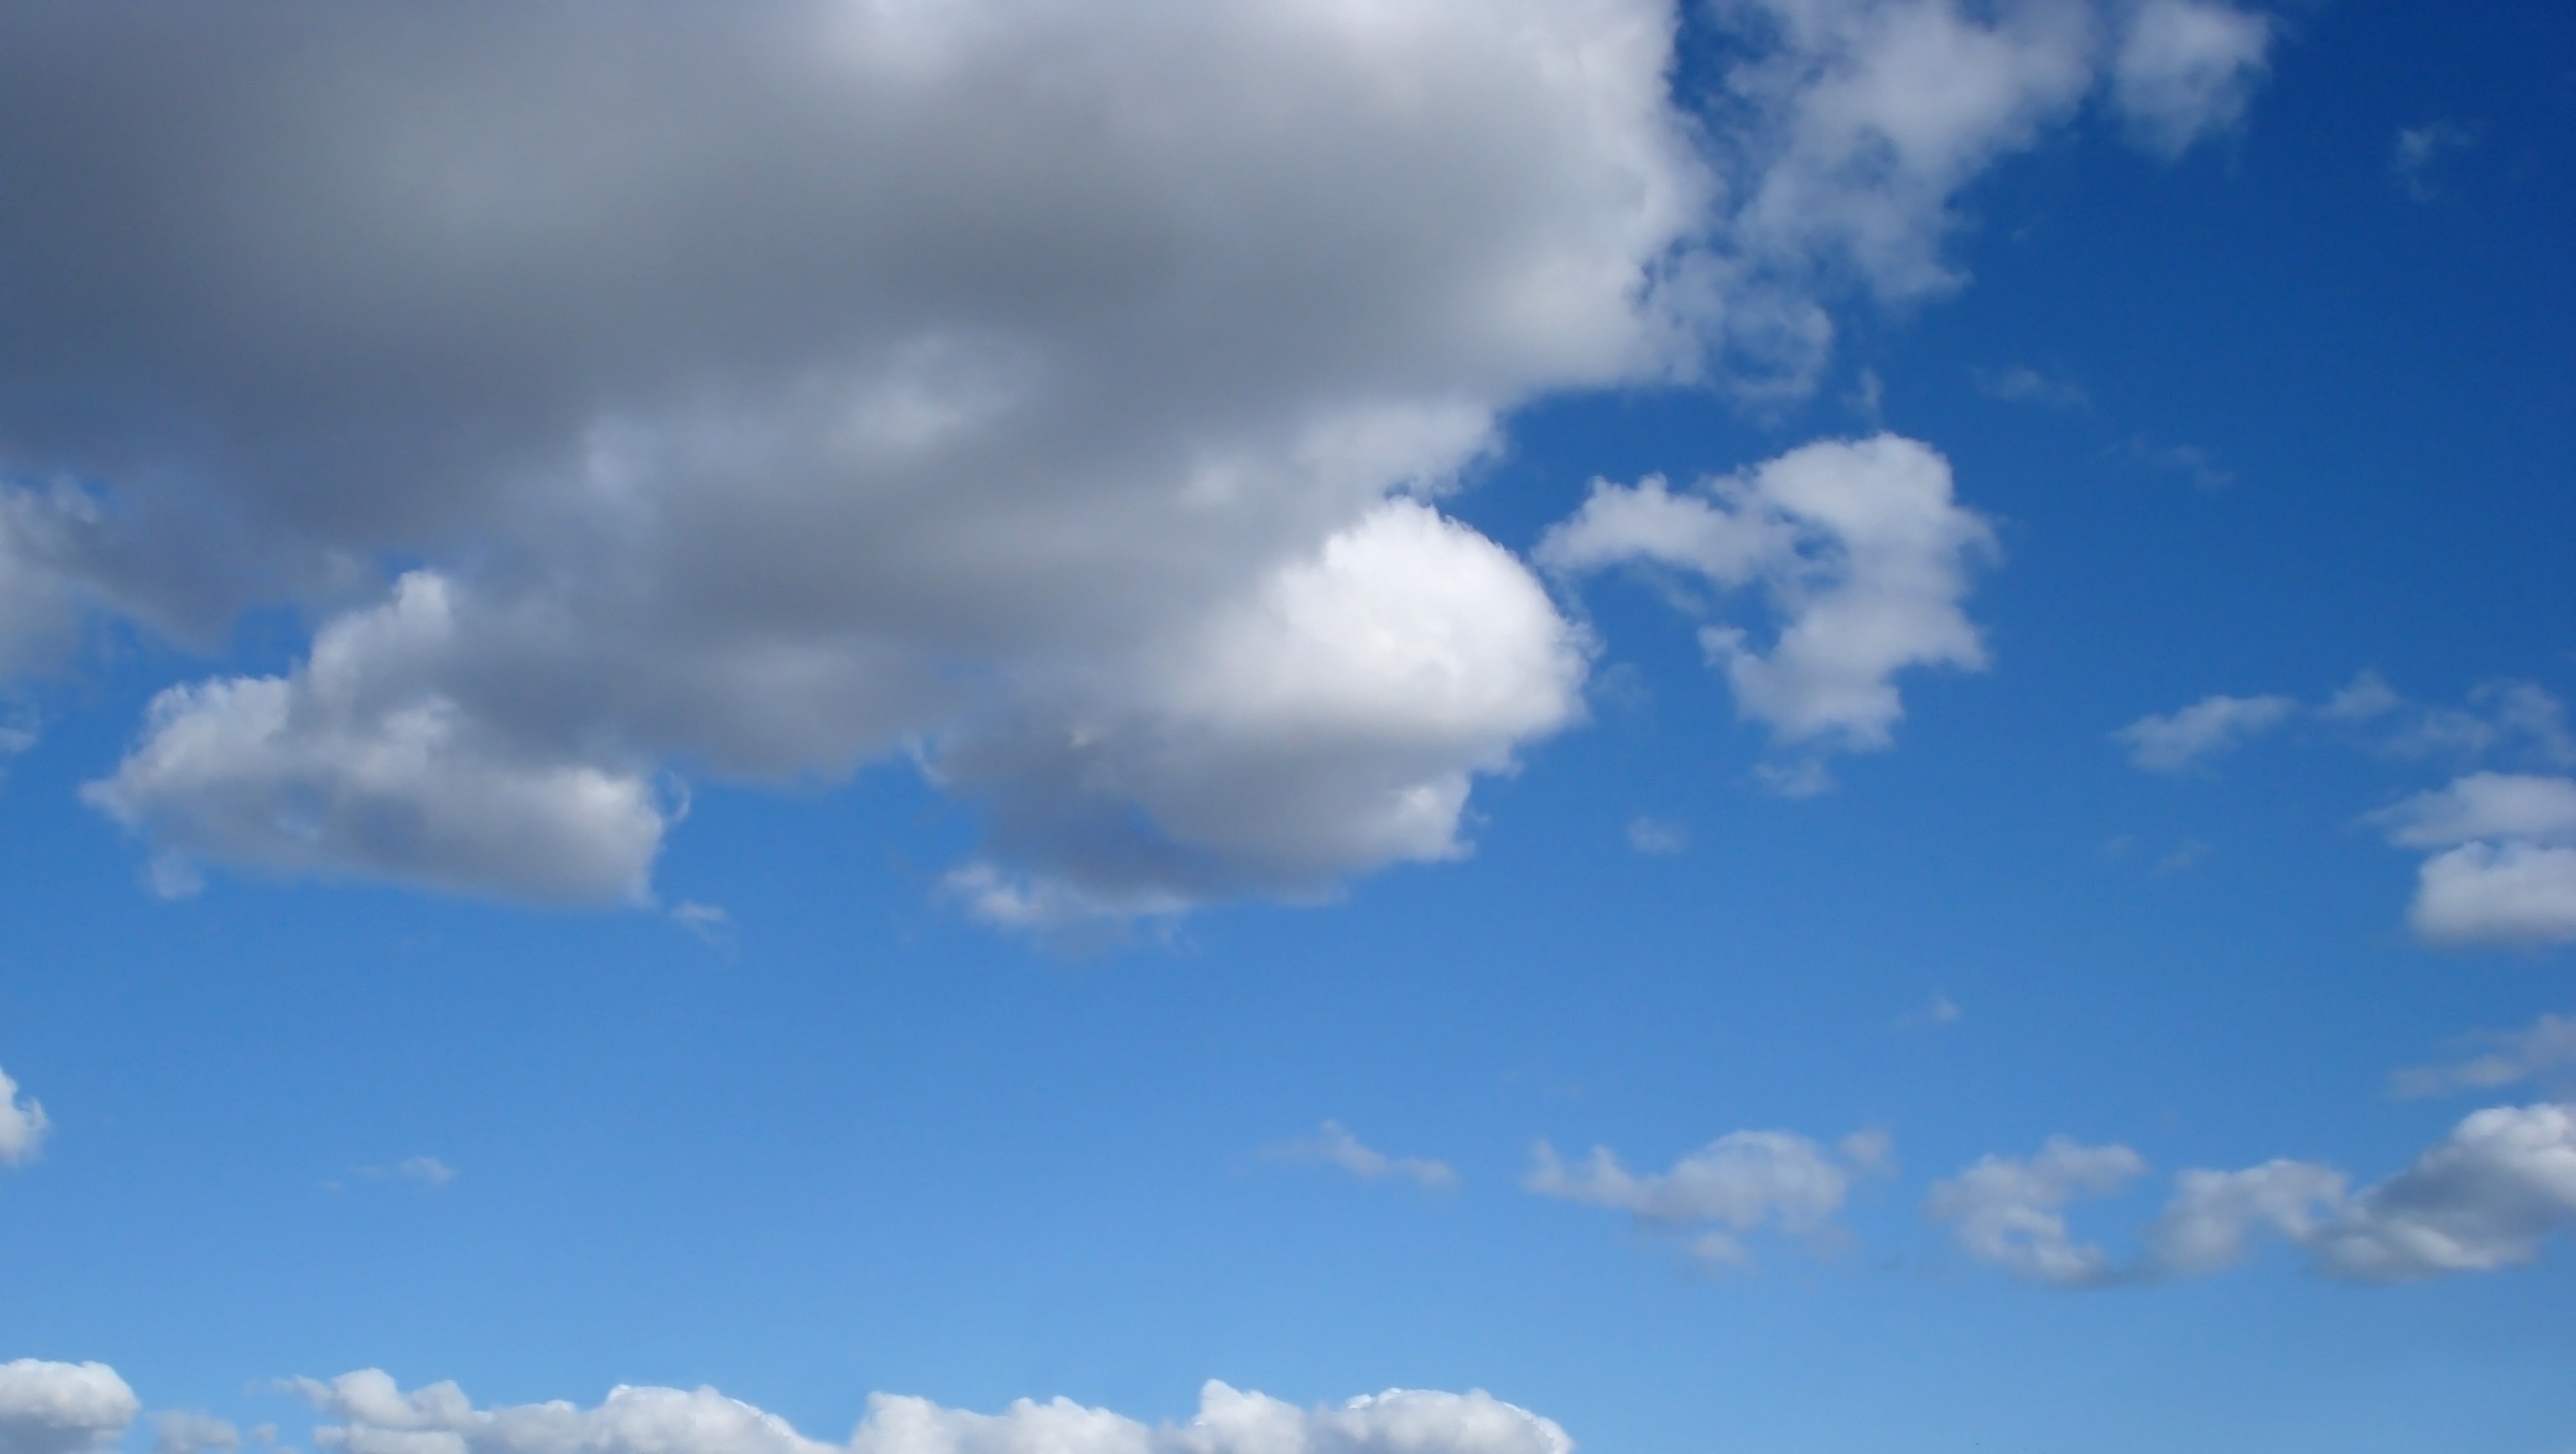
landscape, nature, horizon, cloud, sky, field, sunlight, atmosphere, summer, daytime, peace, cumulus, calm, blue, background image, outdoors, clouds, background, day, cluster, noon, sunny day, meteorological phenomenon, atmosphere of earth